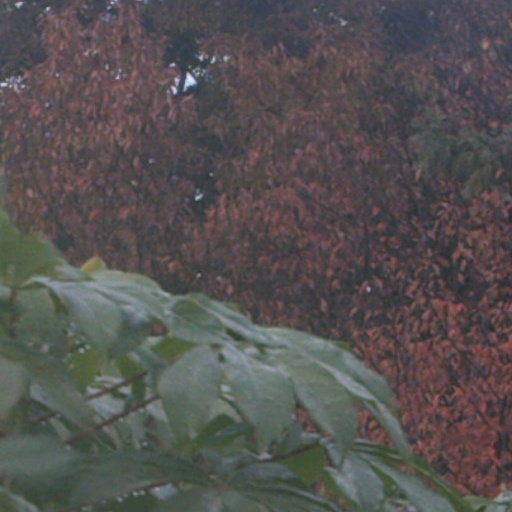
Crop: cassava